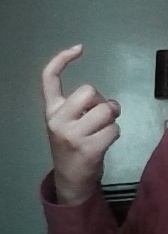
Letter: ra